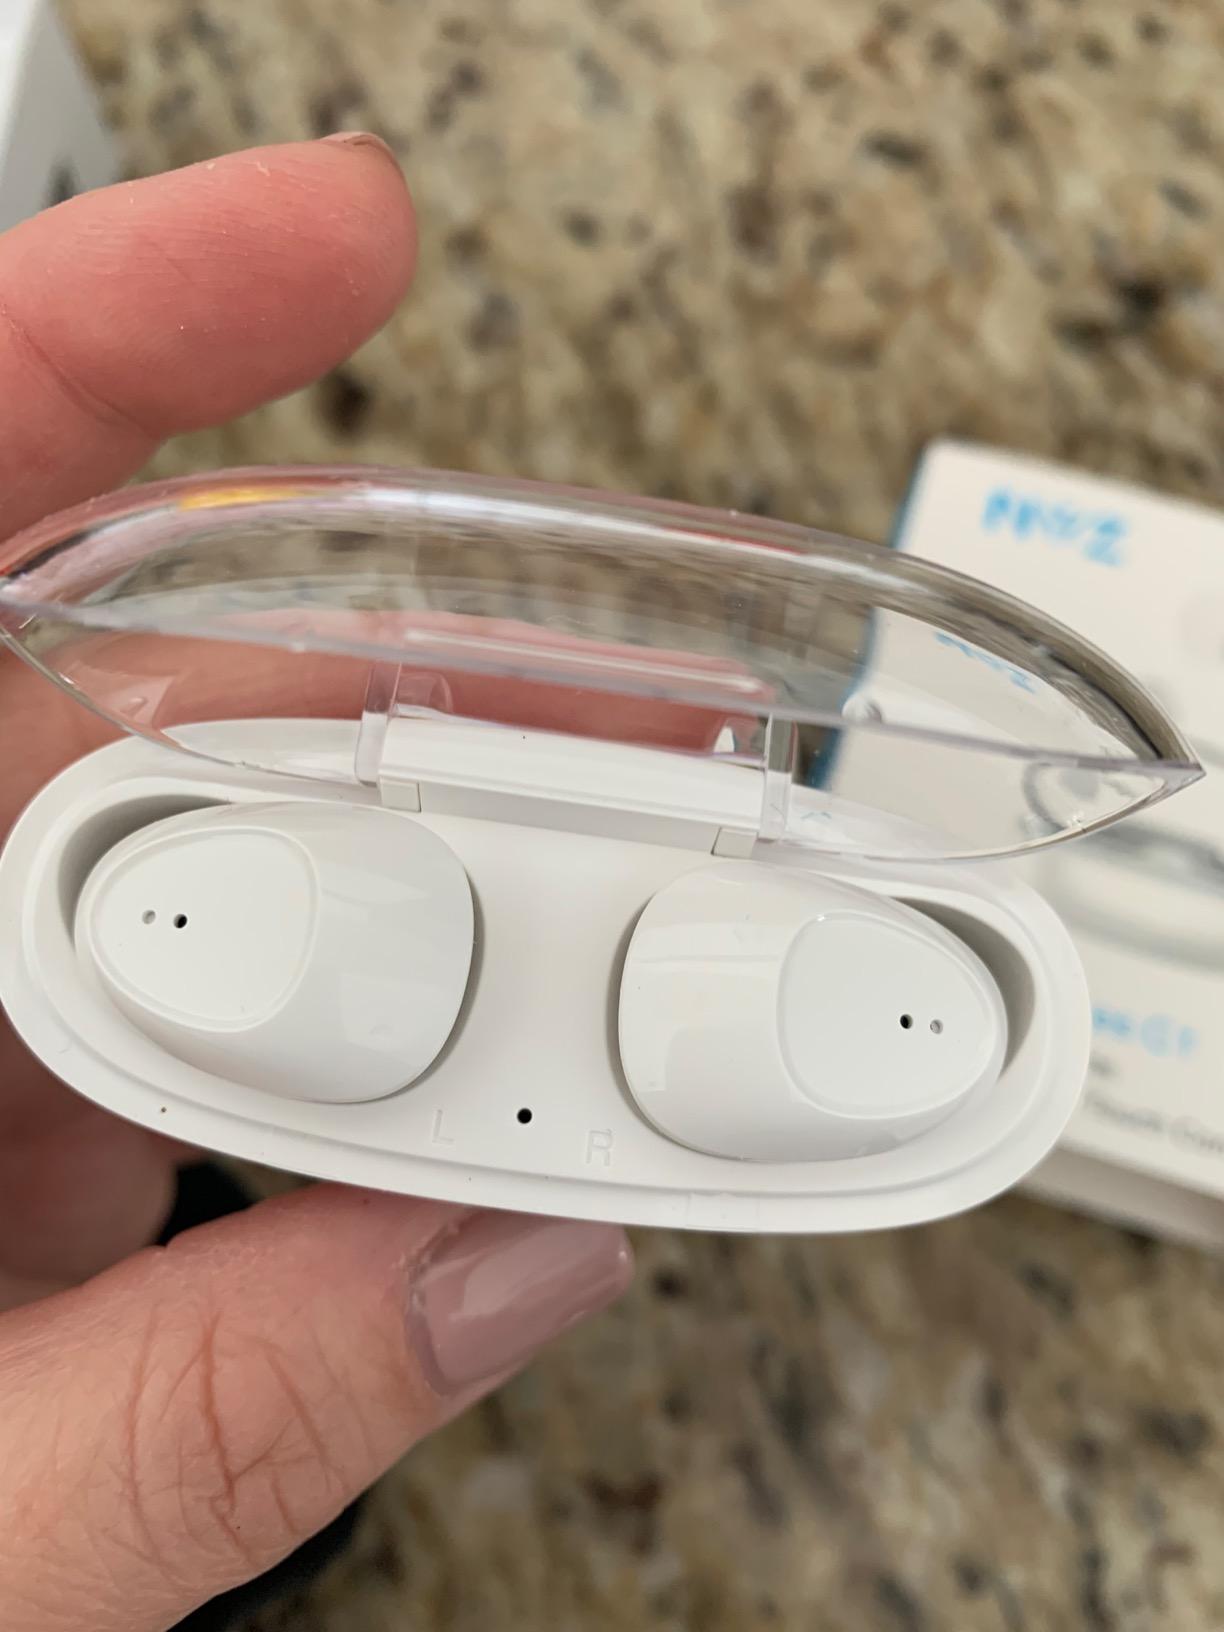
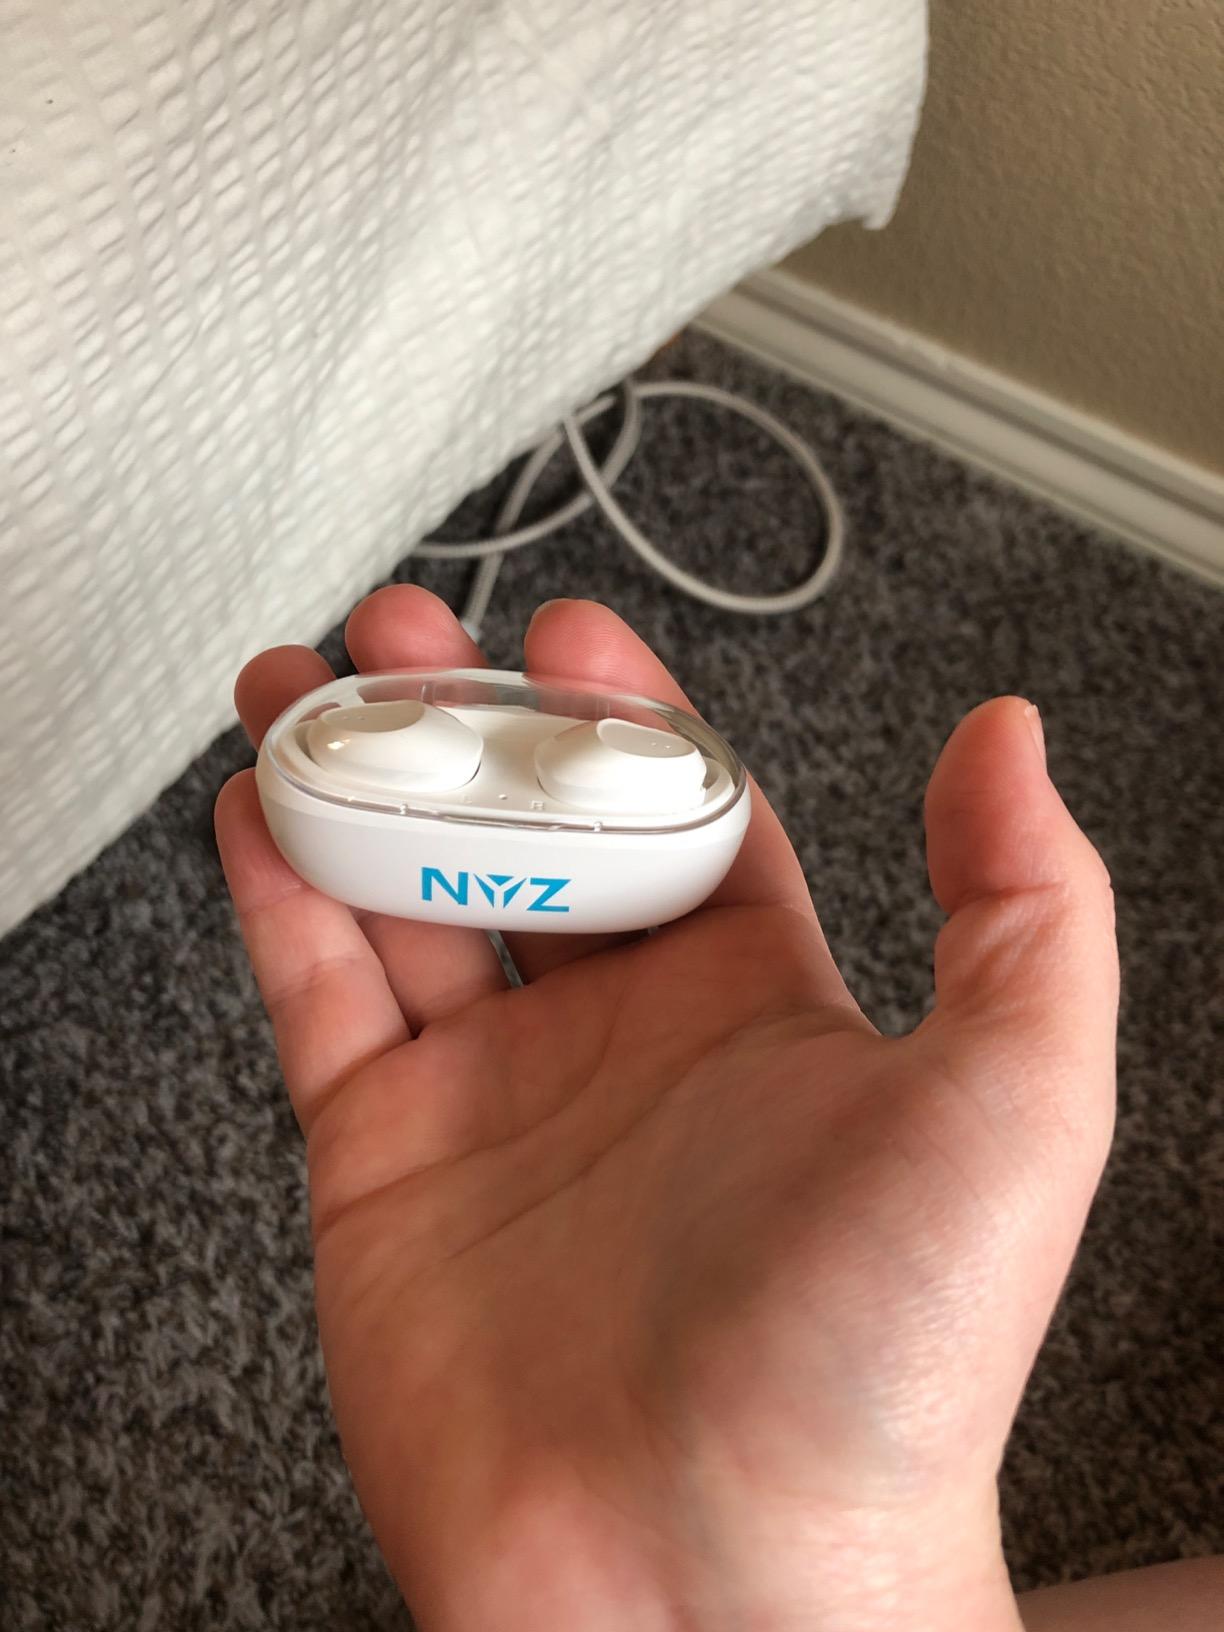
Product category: earbuds
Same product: yes